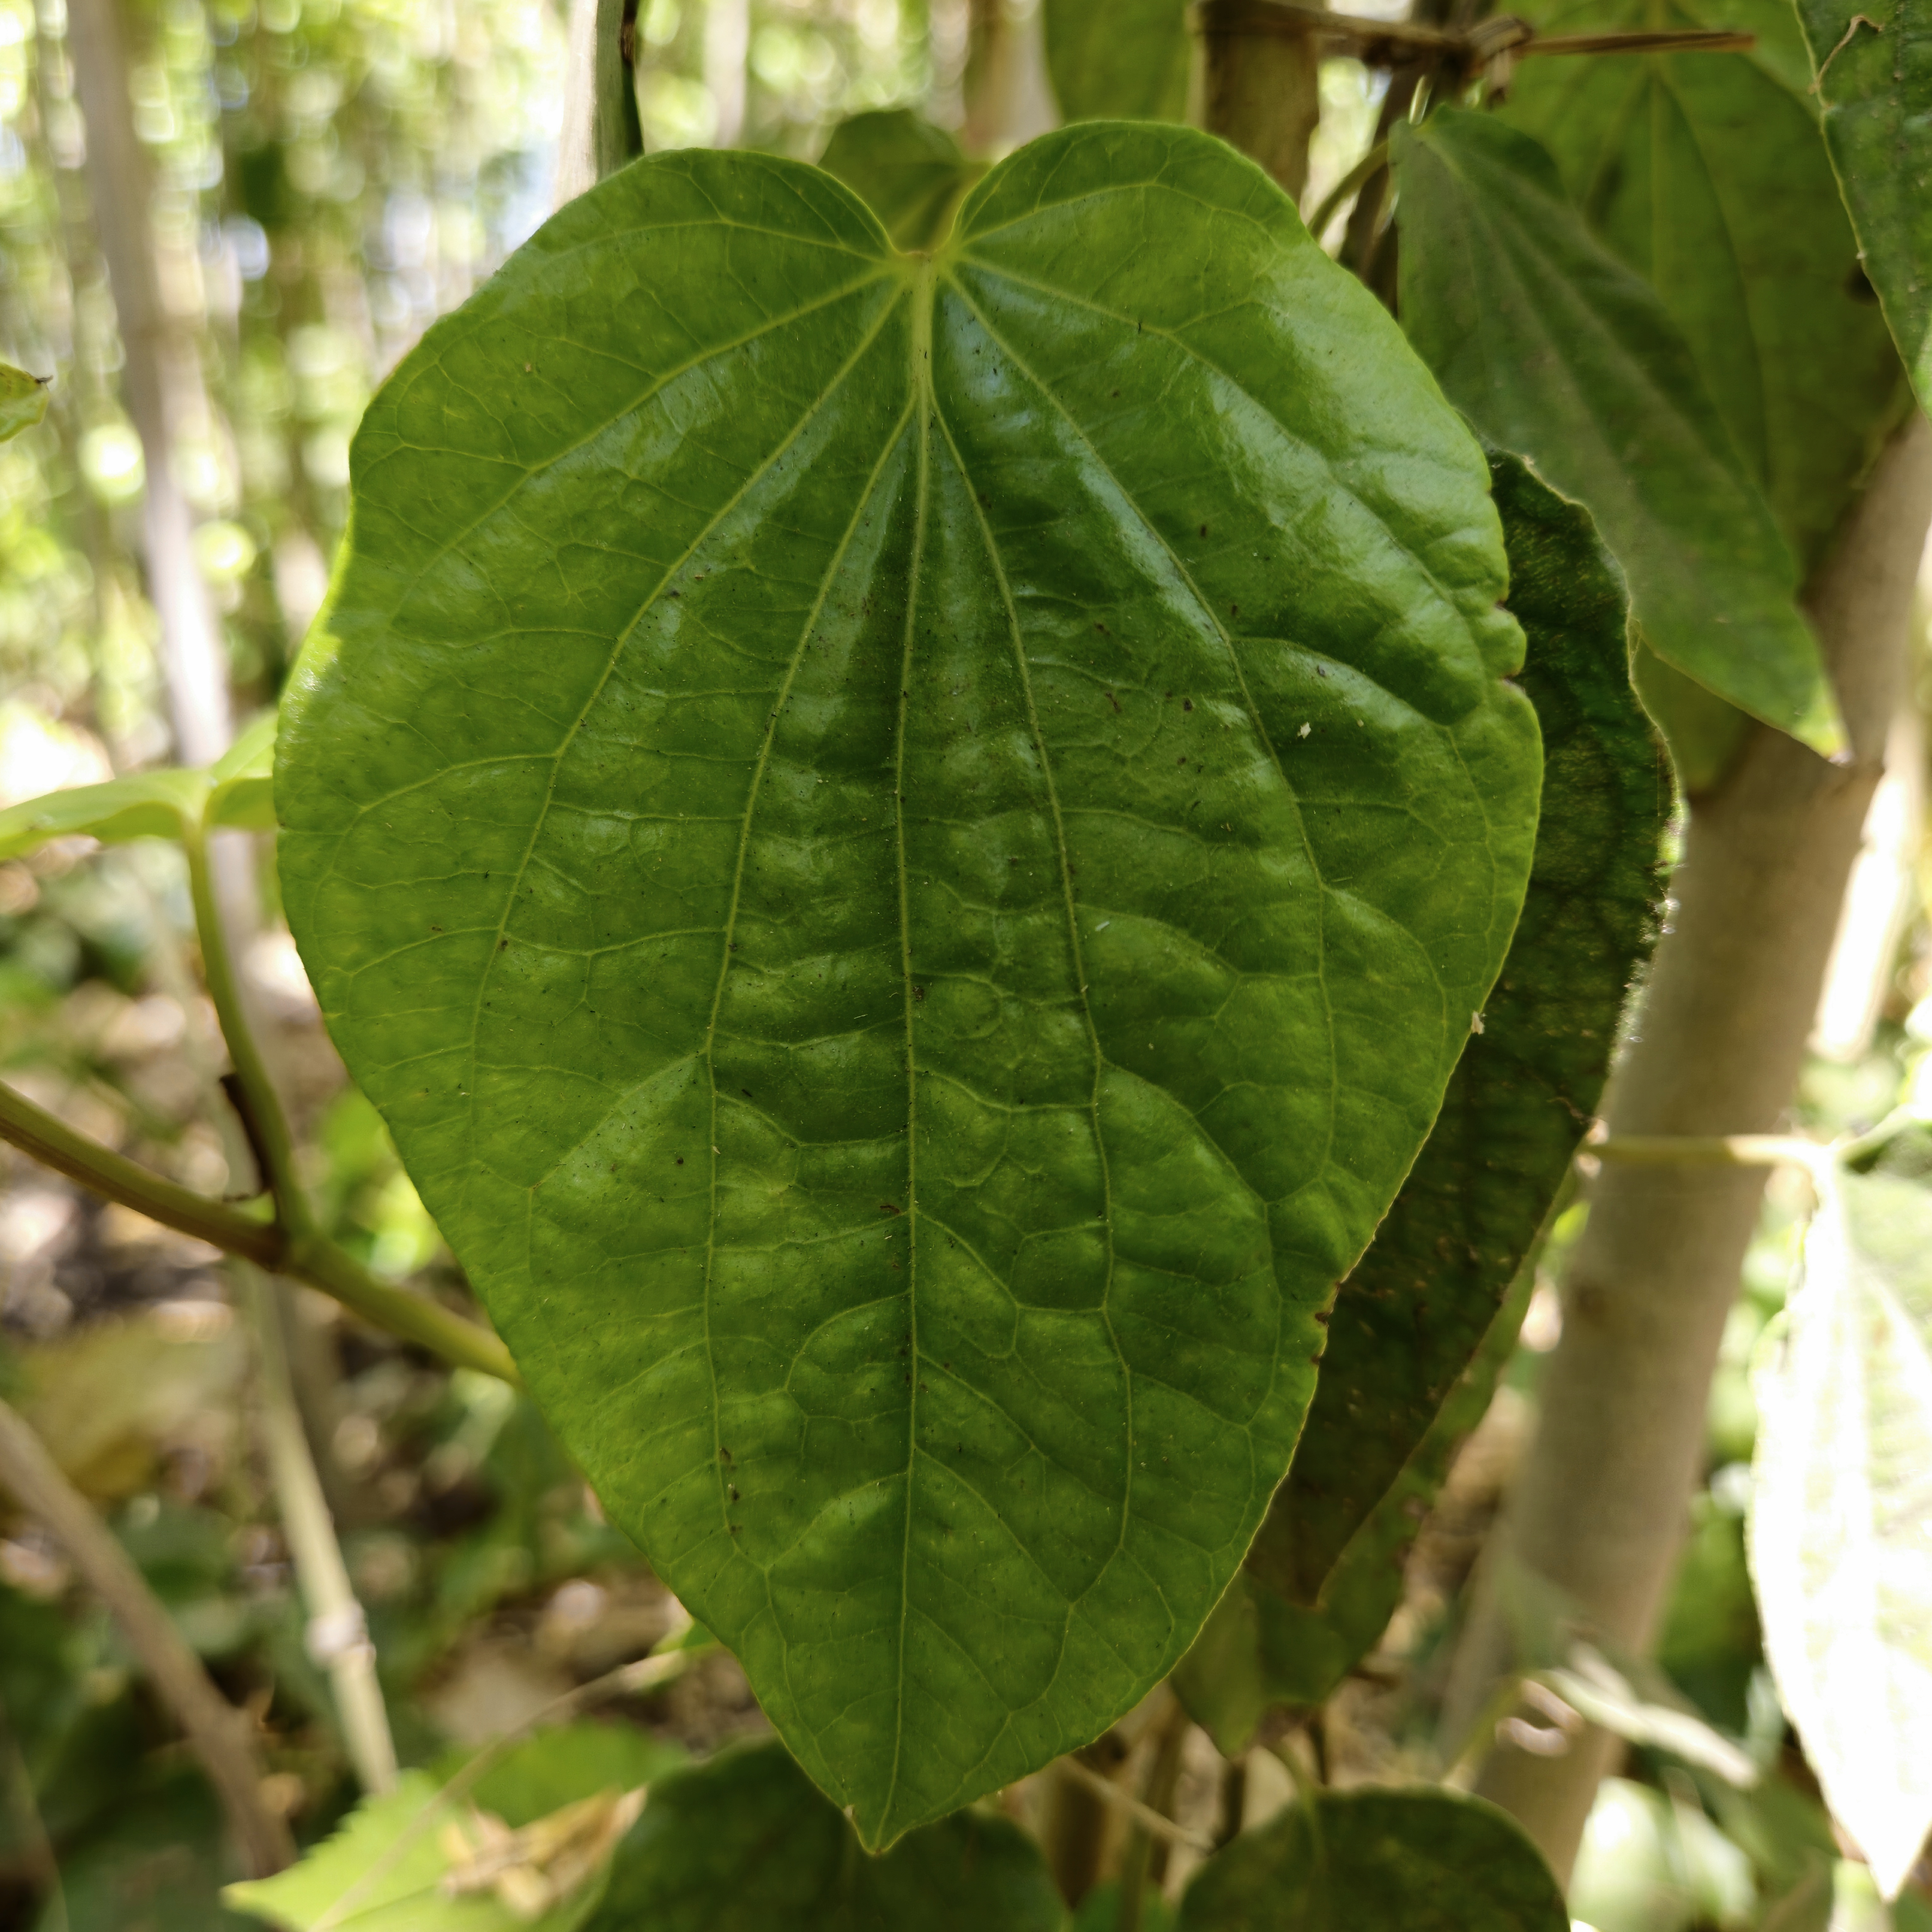
Label: Healthy